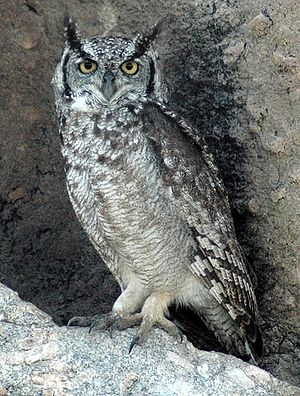
Plettet hornugle
Plettet hornugle er en ugle, der findes i Afrika syd for Ækvator. Den plettede hornugle har ekstra store øjne der gør, at mere lys slipper ind i øjet. Uglen opnår derved et ekstra godt nattesyn.